Canton Township MPS

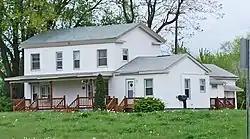

The Canton Township MPS is a multiple property submission, listed on the National Register of Historic Places in 2003. A multiple property submission is a group of related structures that share a common theme. The Canton Township MPS consists of eleven houses (some with associated property and outbuildings) built between 1825 and 1904 and located in Canton Township, Michigan.